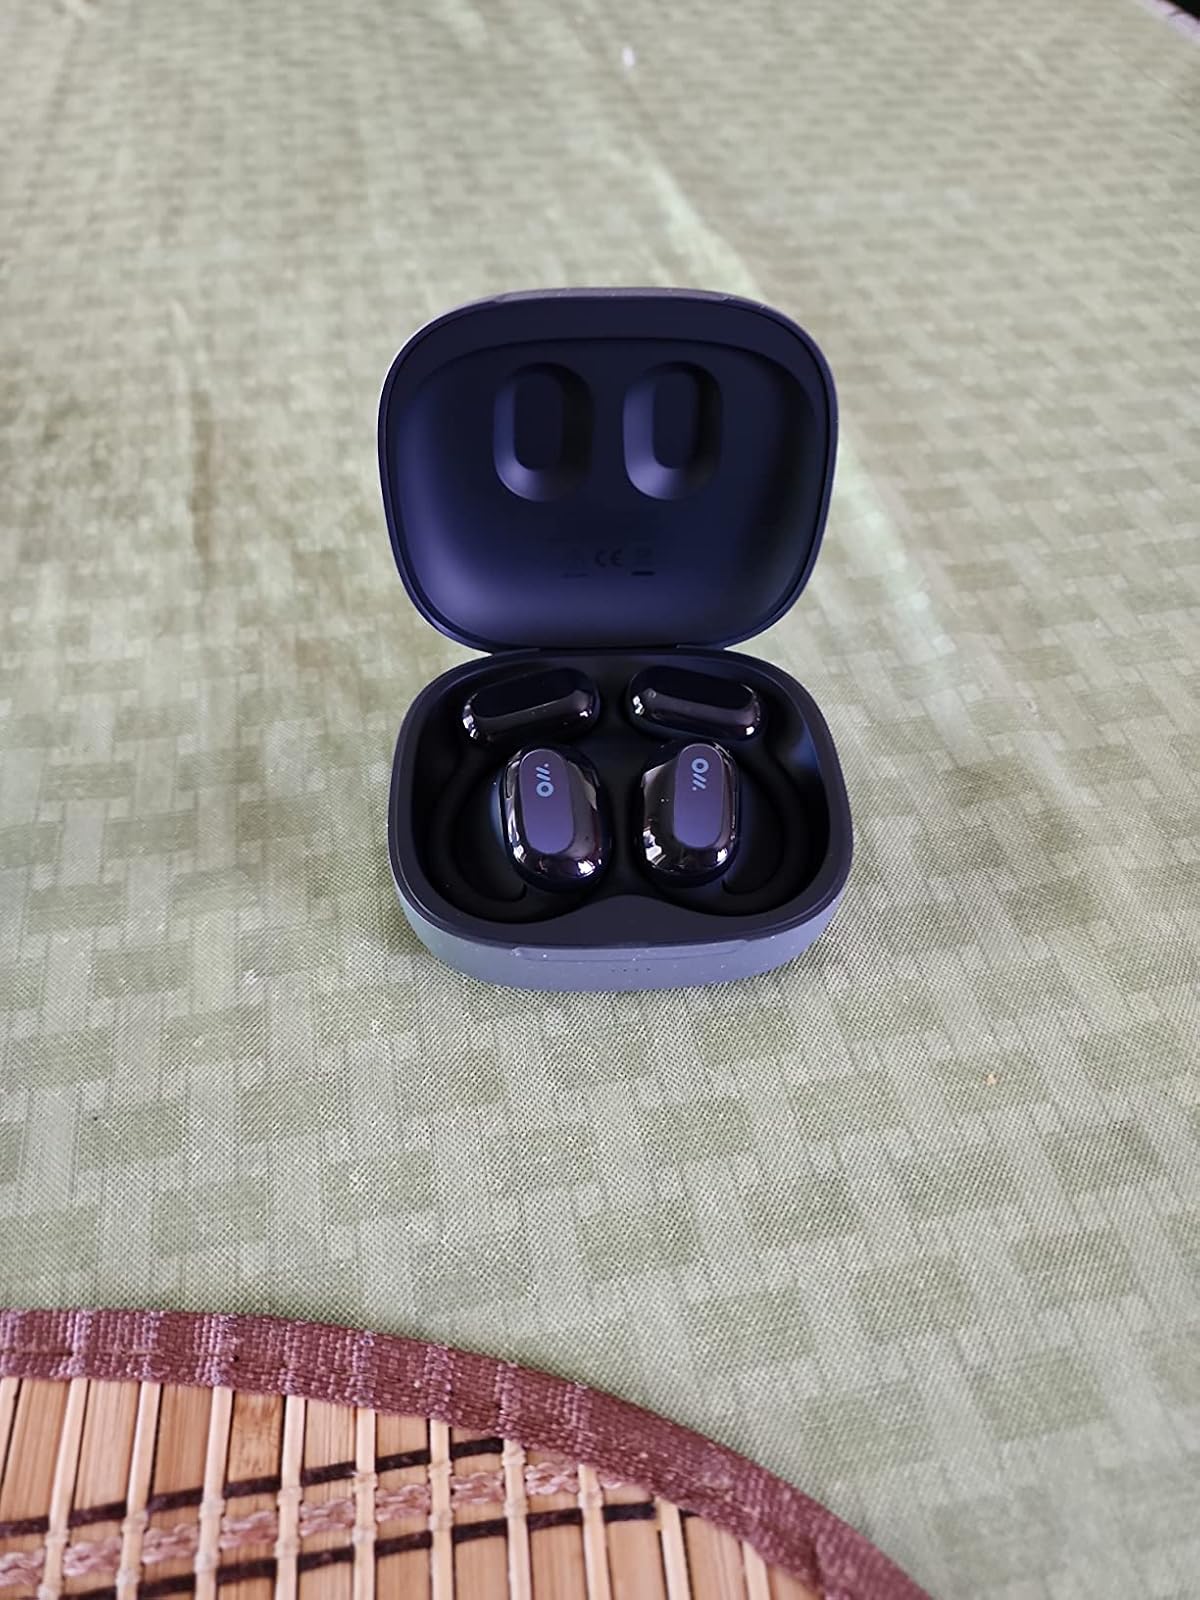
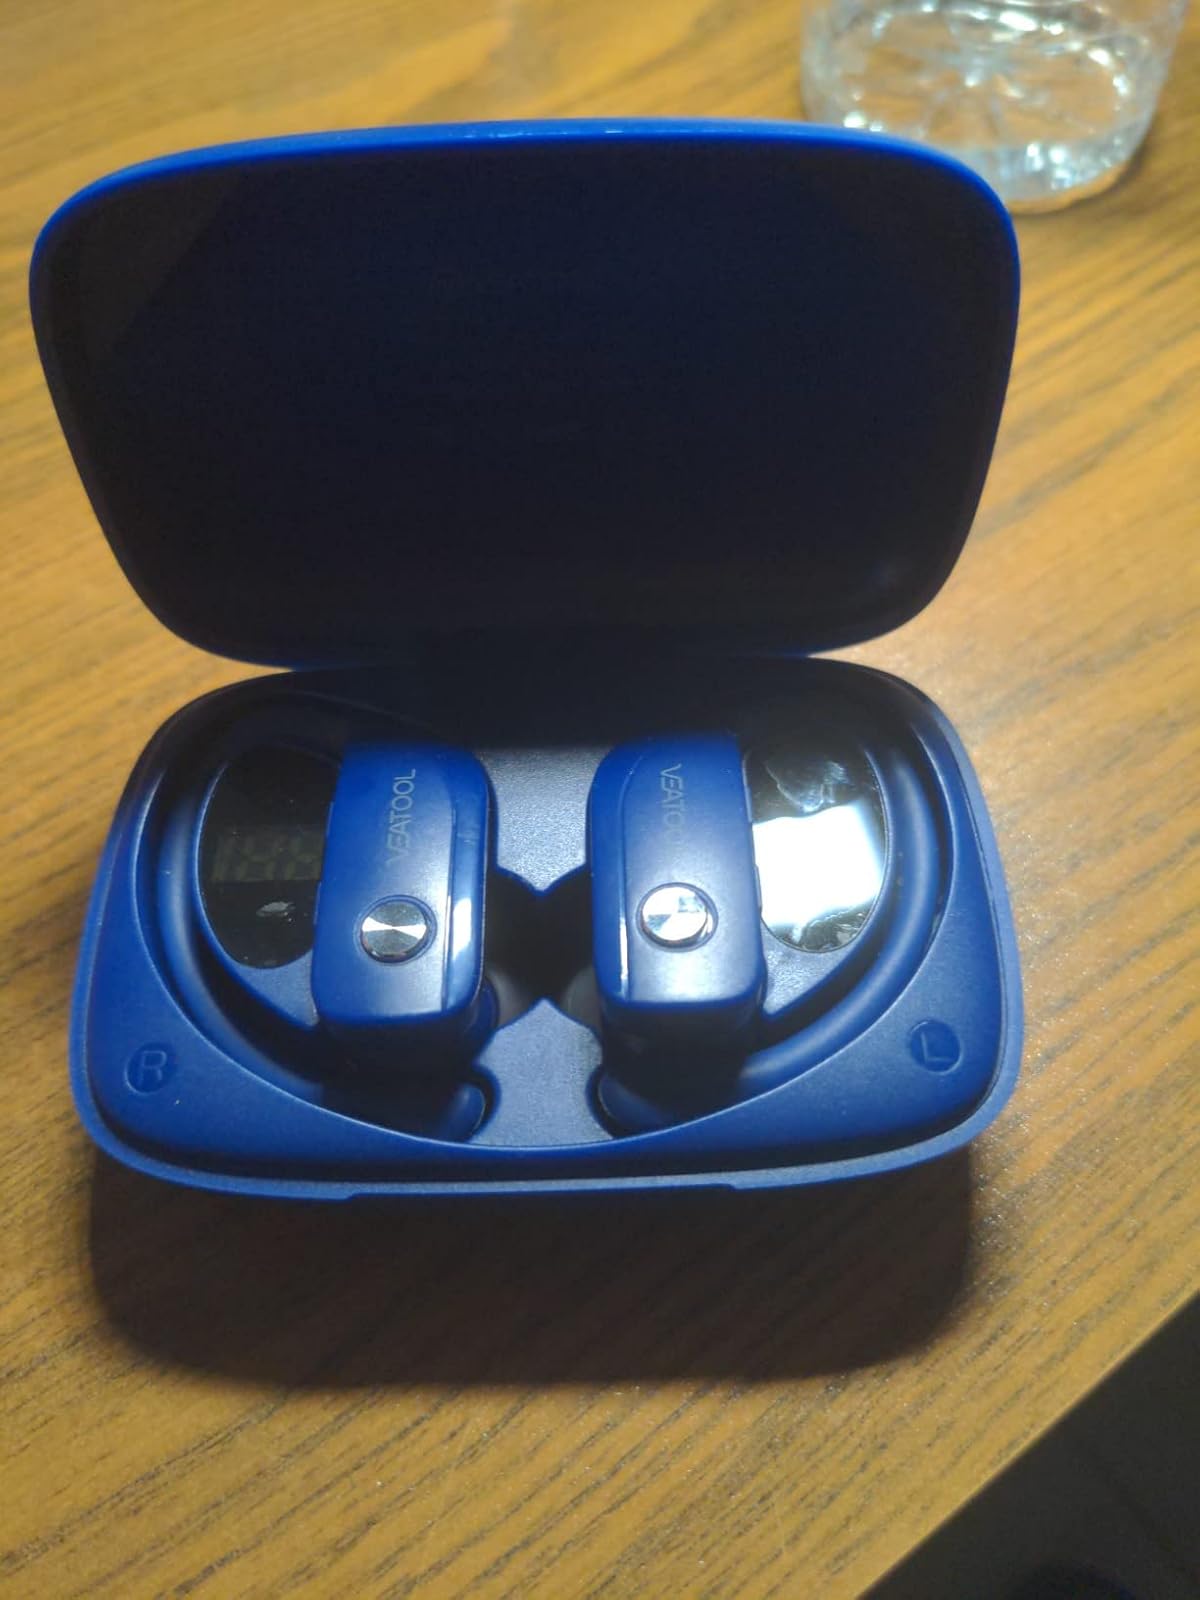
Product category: earbuds
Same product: no